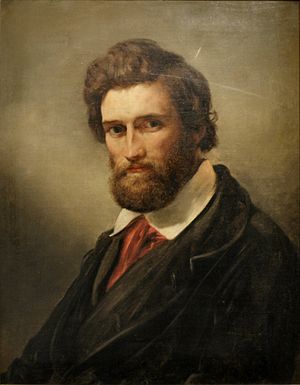
Harald Conradsen
maleri af Elisabeth Jerichau
Harald Conradsen var en dansk medaljør. Han var søn af Johannes Conradsen.